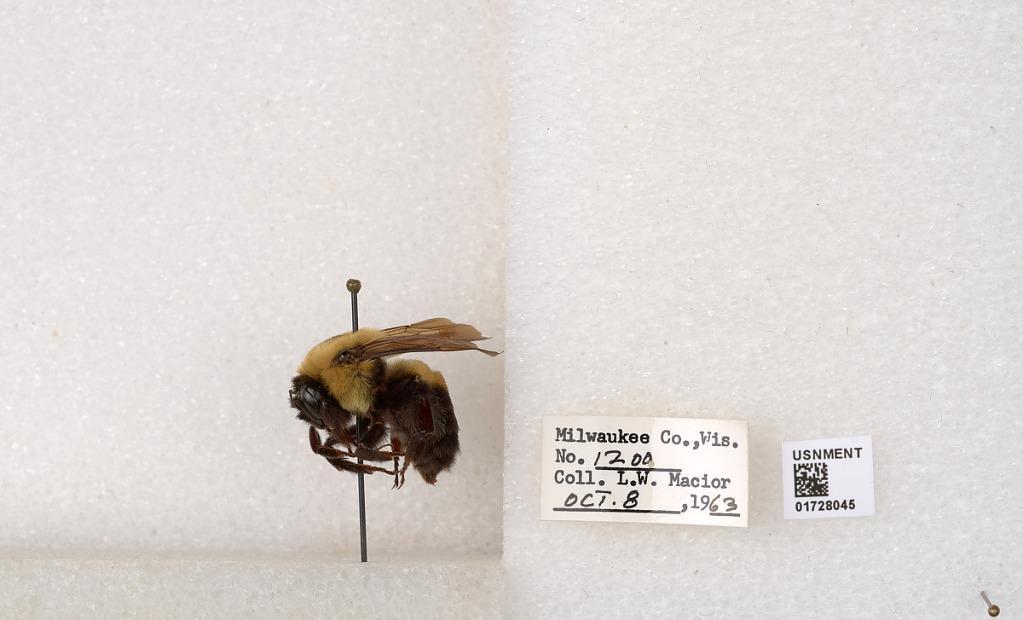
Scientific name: Bombus (Separatobombus) griseocollis (De Geer)
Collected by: L. Macior
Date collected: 1963-10-8
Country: United States
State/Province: Wisconsin
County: Milwaukee
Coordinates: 43.0217, -87.9291